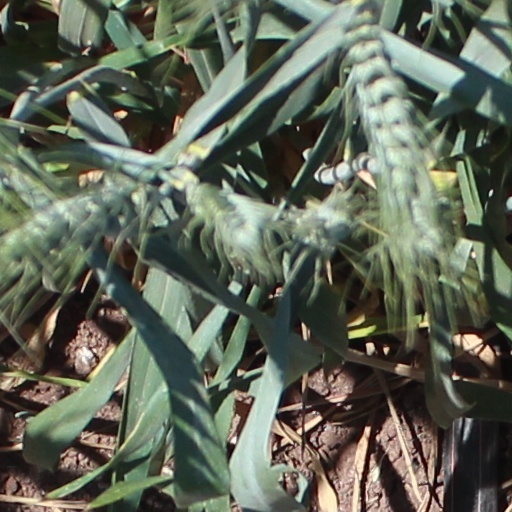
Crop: wheat